Helios

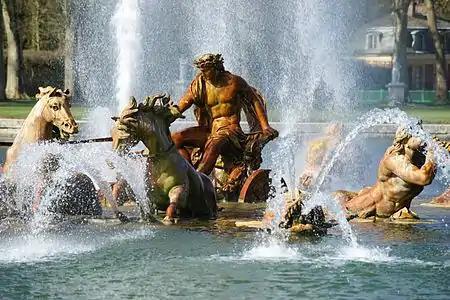
Apollo fountain in the Palace of Versailles, France.

Helios figured prominently in the Greek Magical Papyri. In these mostly fragmentary texts, Helios is credited with a broad domain, being regarded as the creator of life, the lord of the heavens and the cosmos, and the god of the sea. He is said to take the form of 12 animals representing each hour of the day, a motif also connected with the 12 signs of the zodiac.